JC's Girls

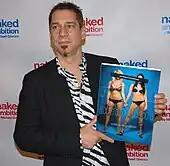
Photographer Michael Grecco included an image of Veitch, Albee, and Huerter in his 2007 book " (pictured)".

JC's Girls, also called the JC's Girls Girls Girls Ministry, is an evangelical organization that calls itself "a biblically-based Christian ministry". JC's Girls is less focused on seeking conversions than on communicating the message to women in the sex industry that Christians exist who are willing to non-judgmentally accept them.